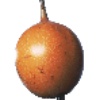
Label: Granadilla 1